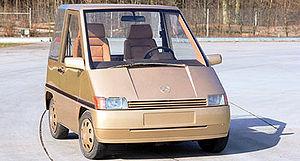
La Mercedes-Benz NAFA est un concept-car de microcar créé par Mercedes-Benz présenté en 1982.
Les voitures de tourisme Mercedes-Benz font partie de la division Mercedes-Benz Cars et de Daimler.